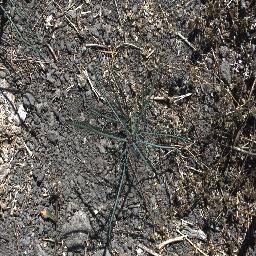
Label: parkinsonia